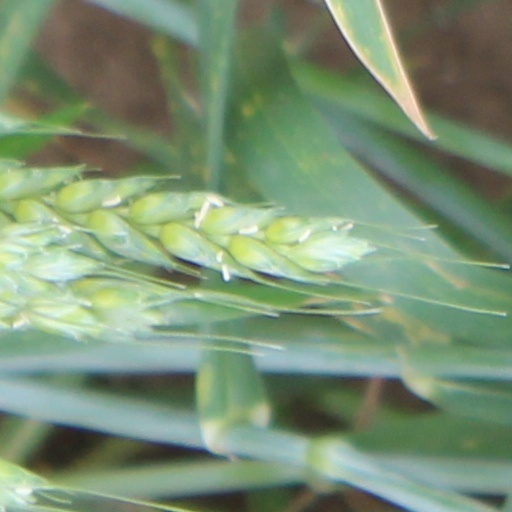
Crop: wheat